Roy K. Thomas

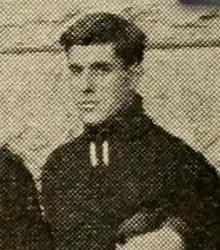
Thomas pictured at Fairmount,

Roy Kehl Thomas (June 16, 1887 – May 23, 1977) was an American college football, college basketball, and college baseball coach. He was the seventh head football coach at Fairmount College—now known as Wichita State University—serving for three seasons, from 1909 to 1911, and compiling a record of 15–8–2. Thomas coached the football team at Ohio Wesleyan University in 1913.